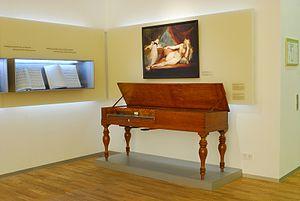
La maison de Jean-Sébastien Bach est une maison-musée de style manoir du XVᵉ siècle, située à Eisenach en Thuringe en Allemagne, ville où est né Jean-Sébastien Bach, et où il a vécu pendant une partie de son enfance. Un important musée lui est dédié depuis le 27 mai 1907.